Bologna

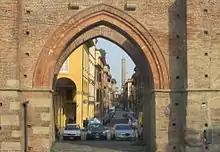
Porta Maggiore, one of the twelve medieval city gates of Bologna

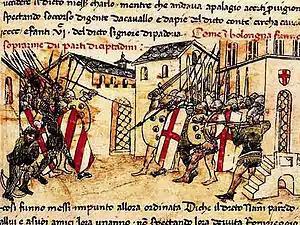
Depiction of a 14th-century fight between the Guelf and Ghibelline factions in Bologna, from the "Croniche" of Giovanni Sercambi of Lucca

After the death of Matilda of Tuscany in 1115, Bologna obtained substantial concessions from Emperor Henry V. However, when Frederick Barbarossa subsequently attempted to strike down the deal, Bologna joined the Lombard League, which then defeated the imperial armies at the Battle of Legnano and established an effective autonomy at the Peace of Constance in 1183. Subsequently, the town began to expand rapidly and became one of the main commercial trade centres of northern Italy thanks to a system of canals that allowed barges and ships to come and go.